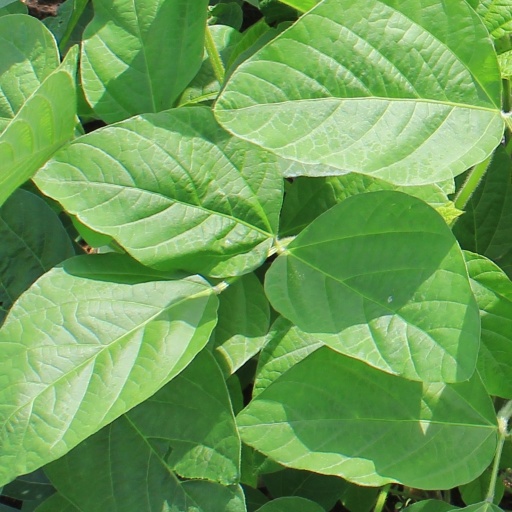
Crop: soybean